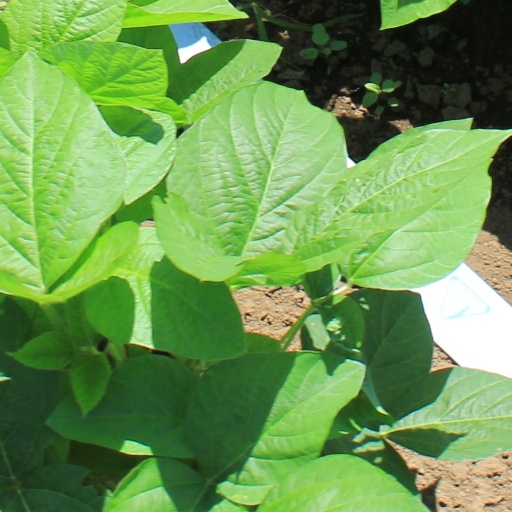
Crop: soybean